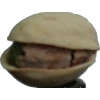
Label: pistachio